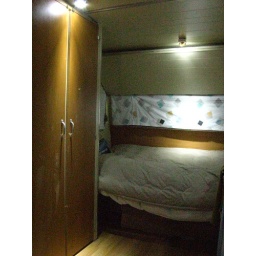
New closet doors and wall siding in the bed area.